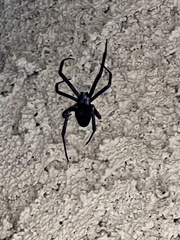
Species: Lactrodectus_hesperus